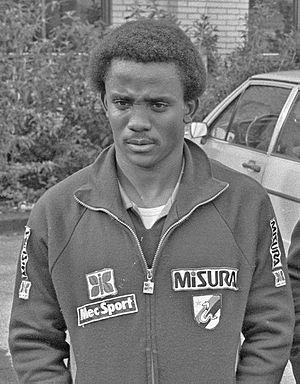
Juary Jorge dos Santos Filho, plus communément appelé Juary, est un footballeur et entraîneur brésilien né le 16 juin 1959 à São João de Meriti.